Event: Nepal Earthquake
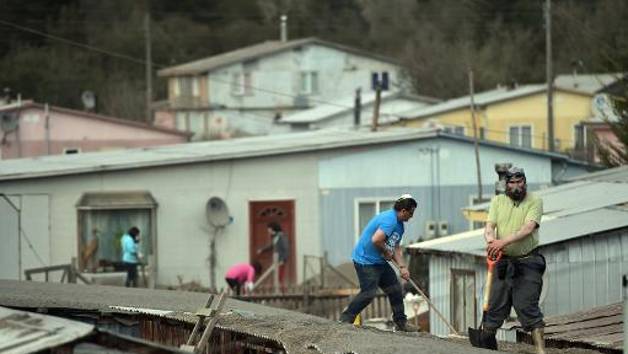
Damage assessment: damage